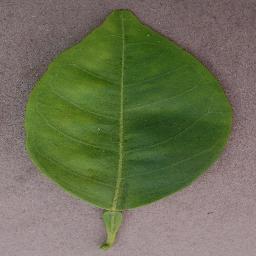
Label: Orange___Haunglongbing_(Citrus_greening)